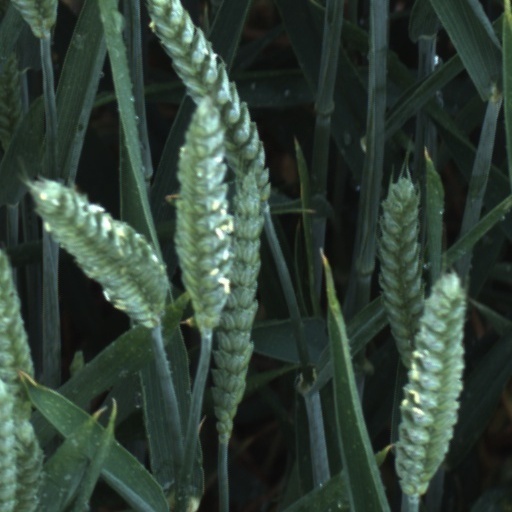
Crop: wheat